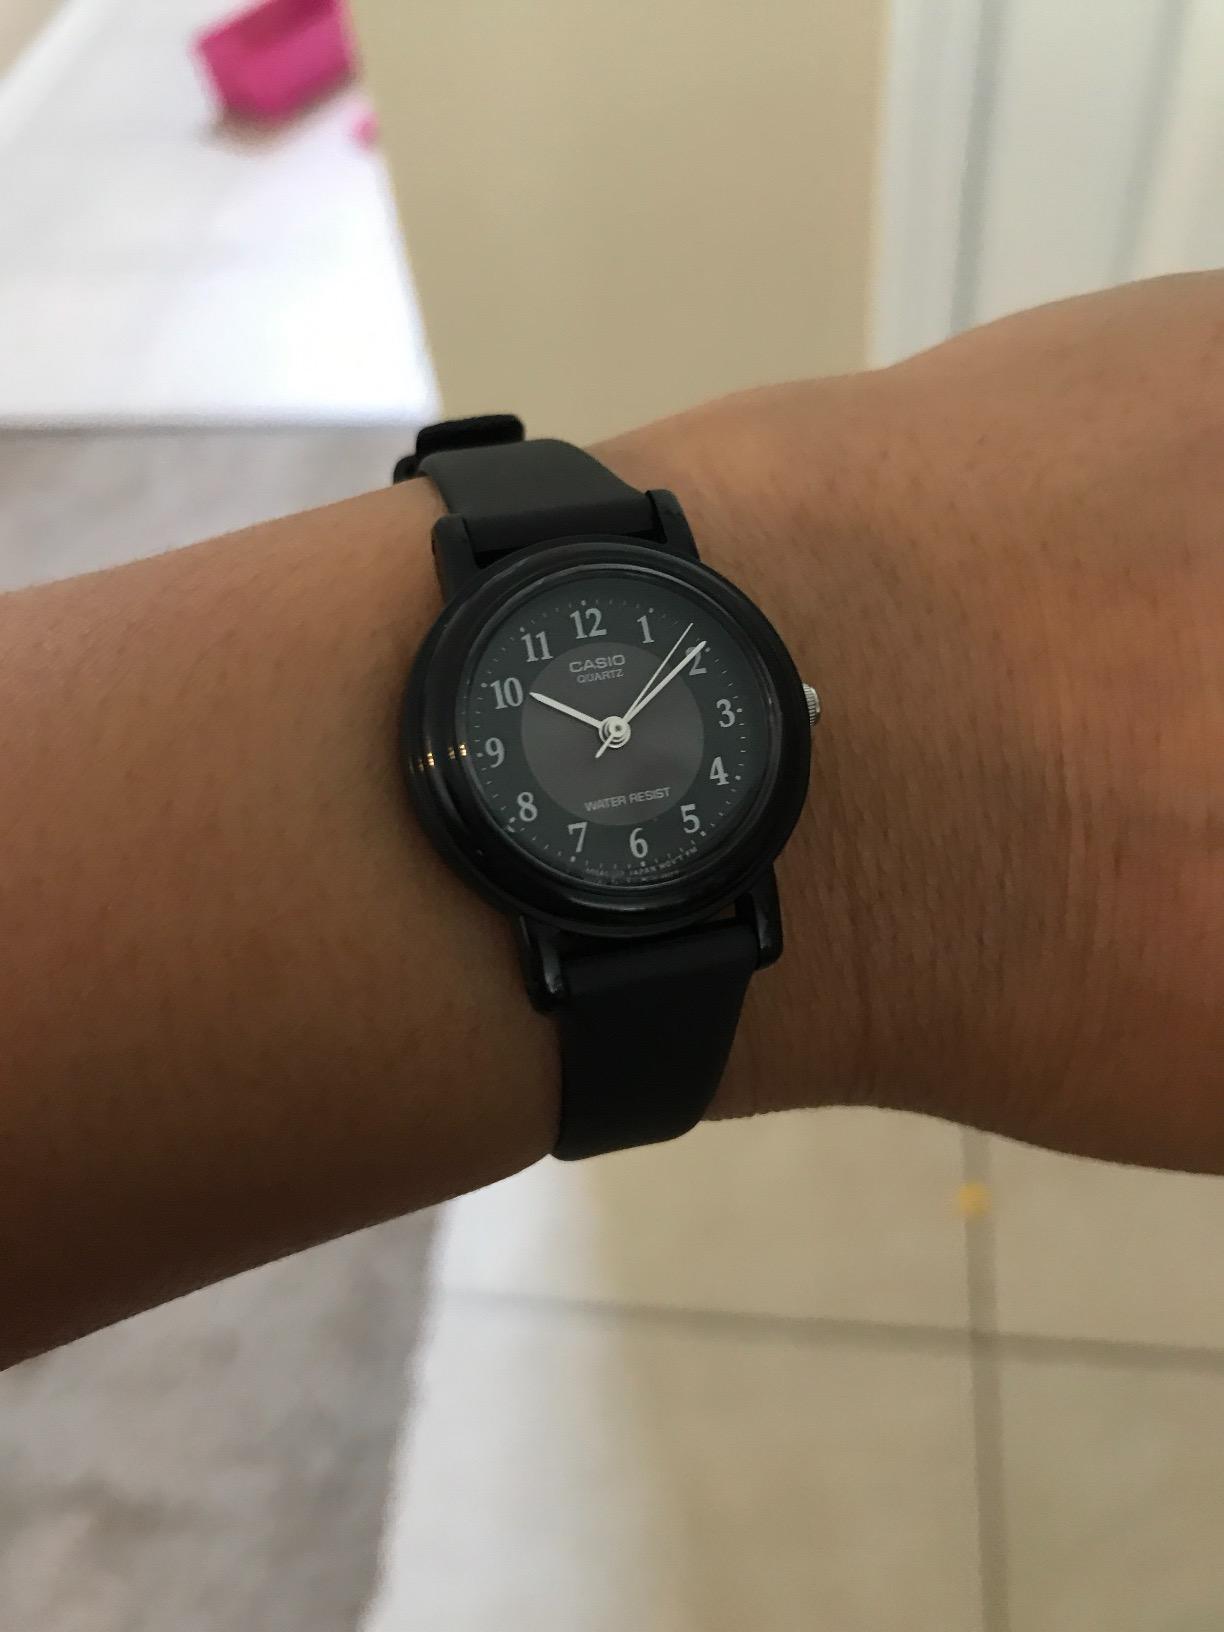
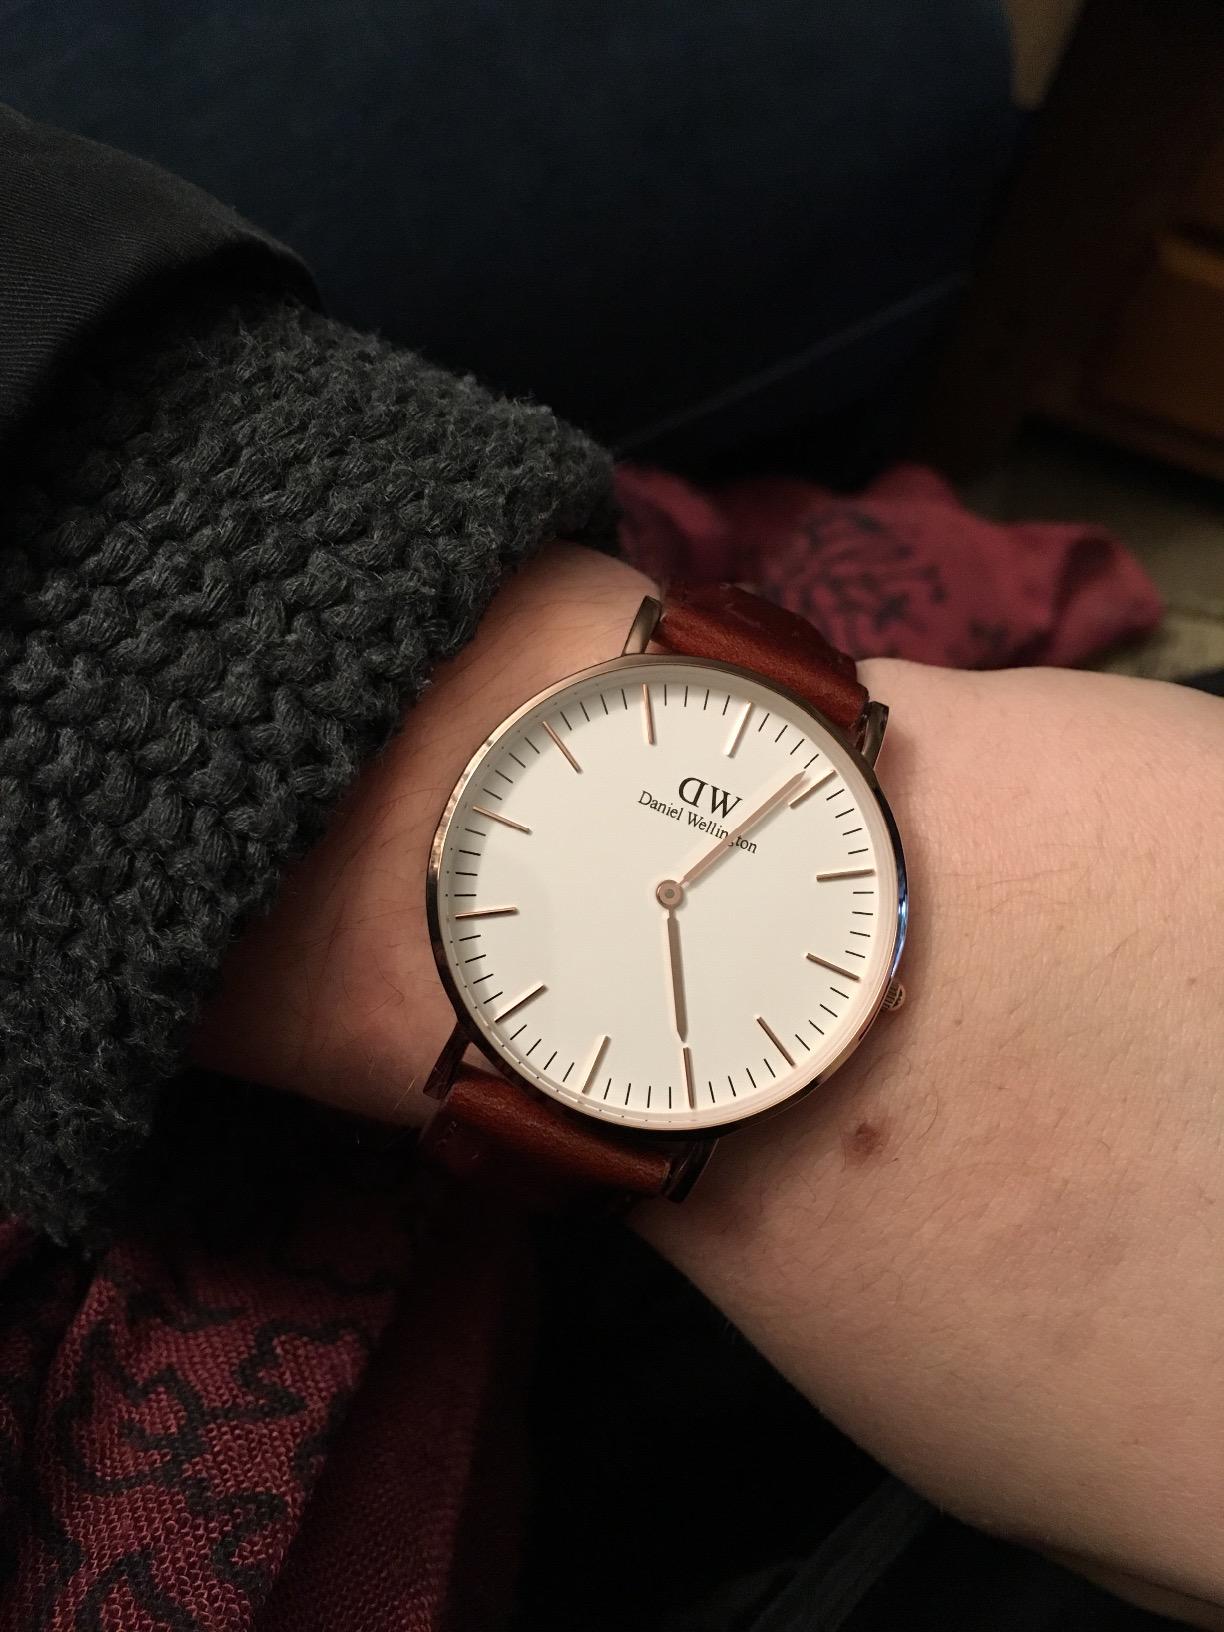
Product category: accessories_watch
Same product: no